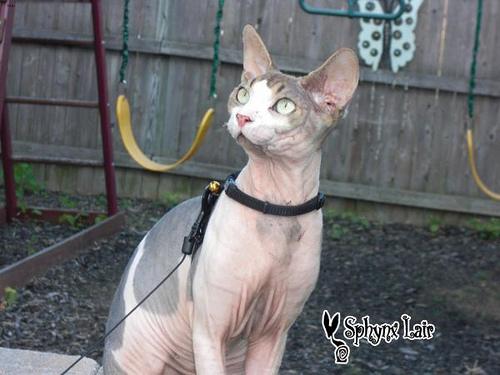
Breed: Sphynx